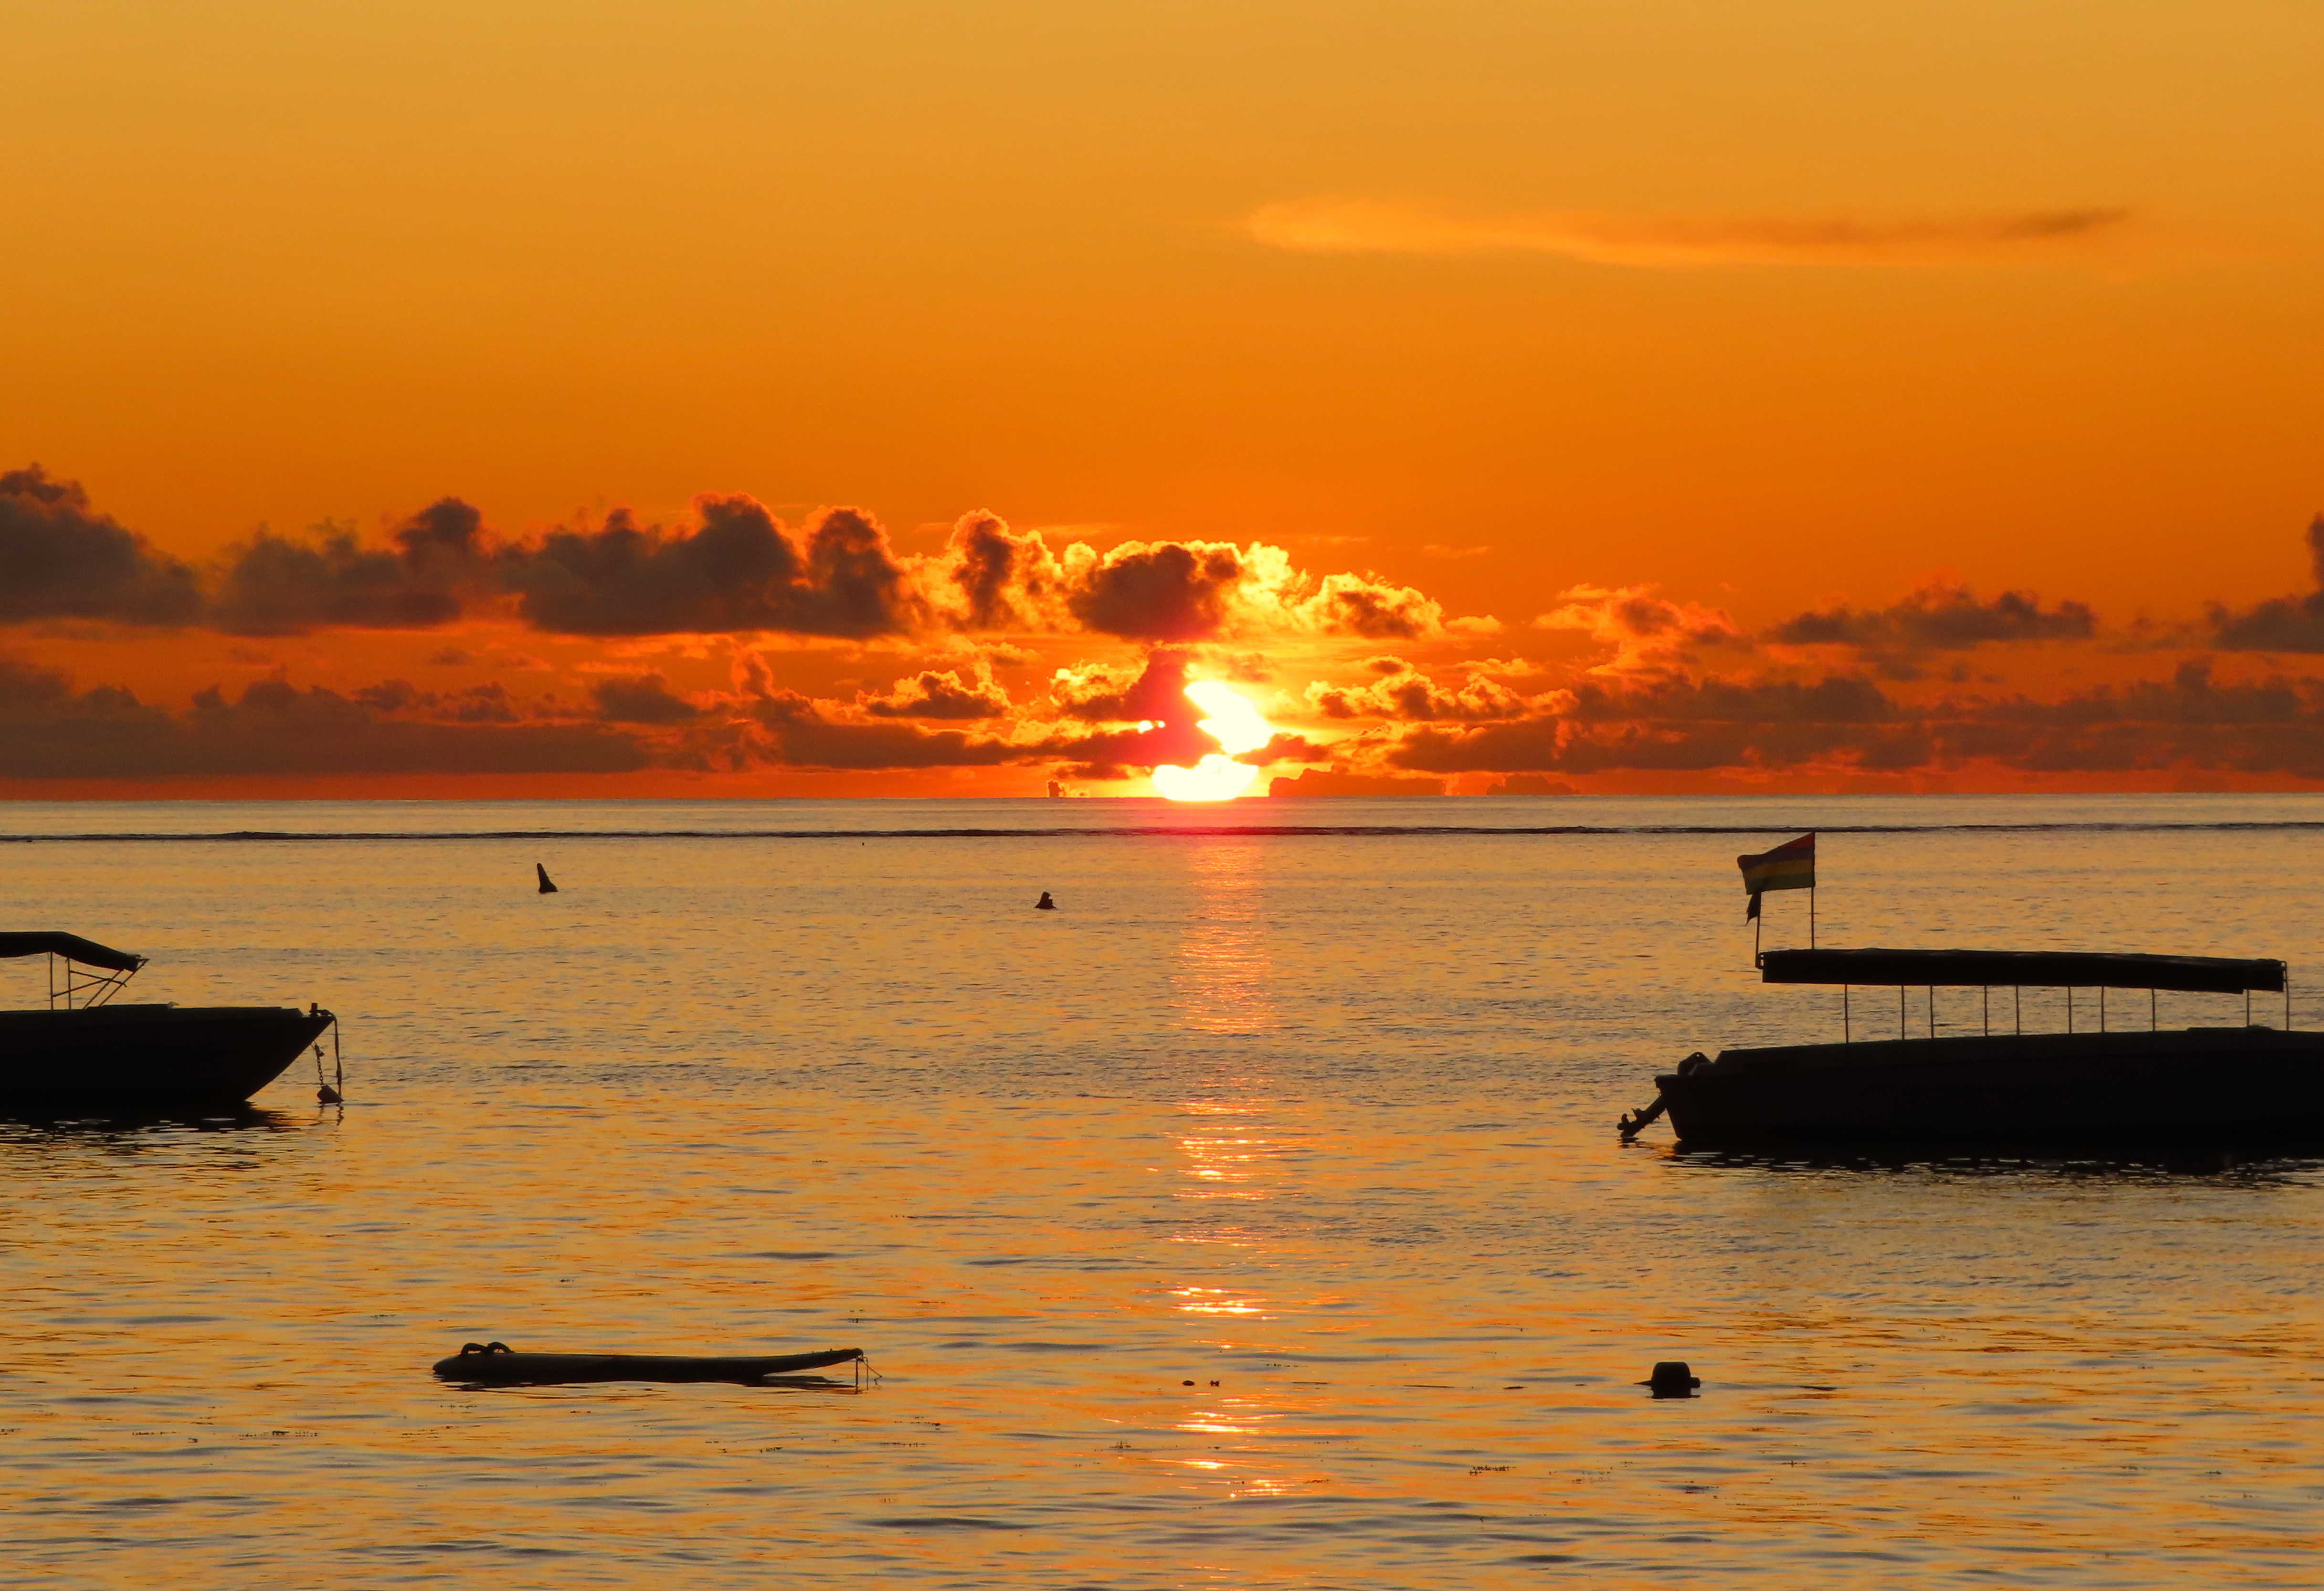
sunset, sea, water, cloud, sky, boat, vertebrate, afterglow, light, natural landscape, orange, dusk, sunlight, lake, red sky at morning, sunrise, tree, horizon, beach, morning, landscape, astronomical object, waterway, sun, calm, heat, watercraft, shore, travel, reflection, arecales, cumulus, dawn, coast, evening, vehicle, ocean, wildlife, tropics, boats and boating equipment and supplies, sound, wind wave, caribbean, leisure, wave, bay, ship, tourism, channel, inlet, seabird, art, water transportation, loch, vacation, reservoir, lake district, silhouette